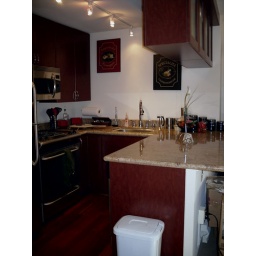
need to find another solution for the dog food (currently in the white plastic bin).